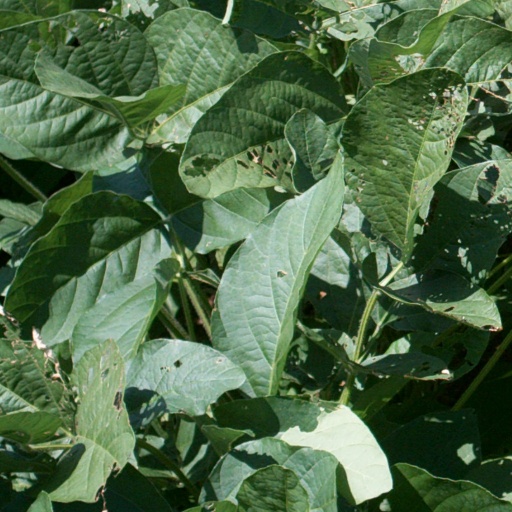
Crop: soybean